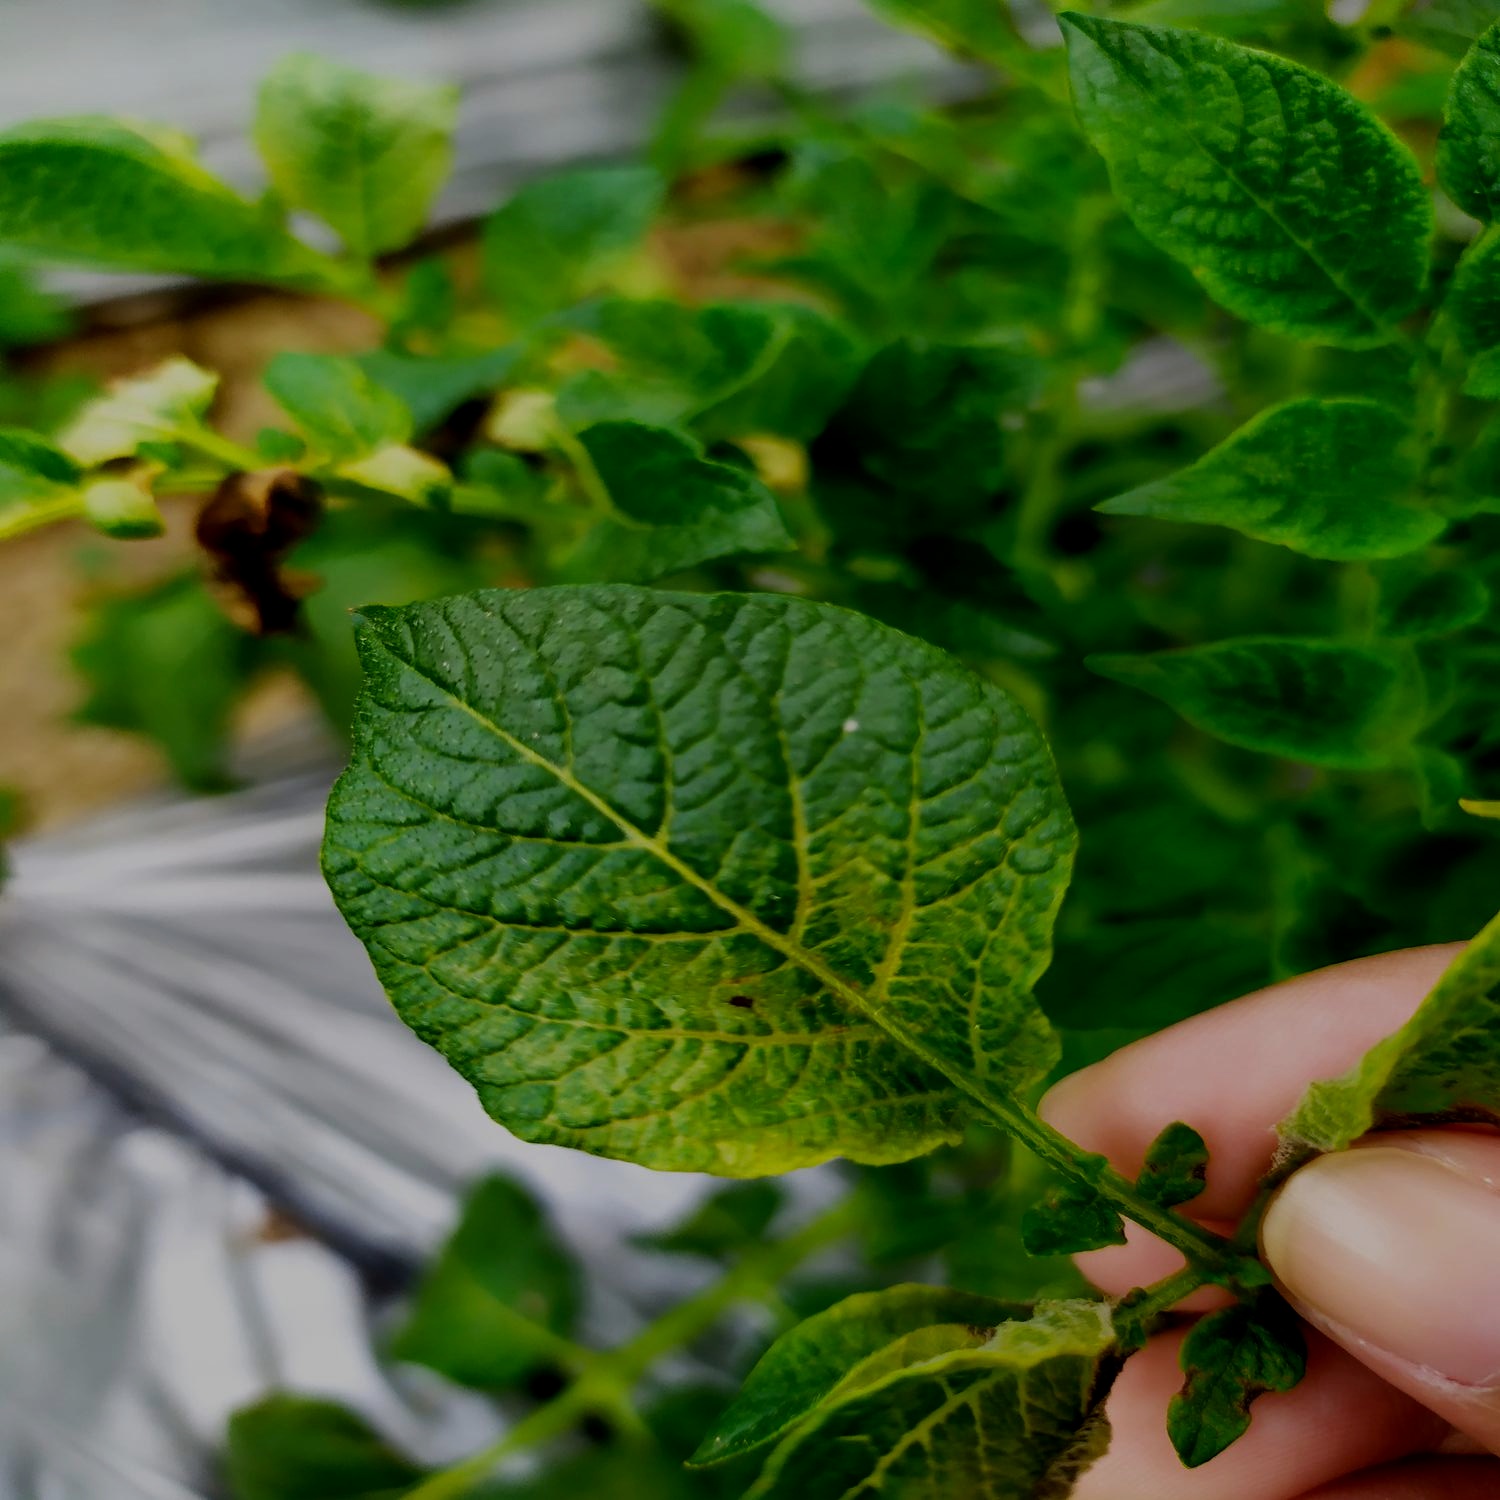
Etiqueta: Virus